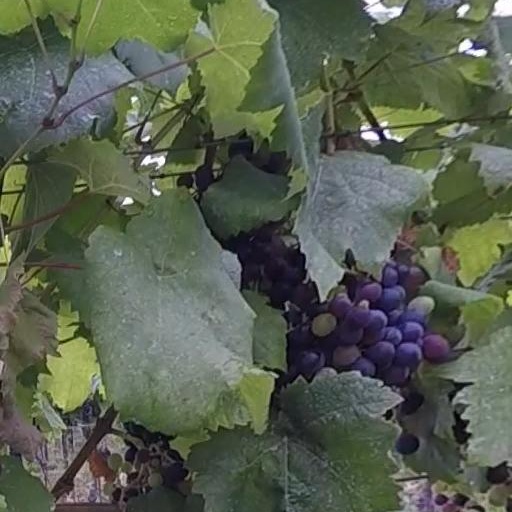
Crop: grape